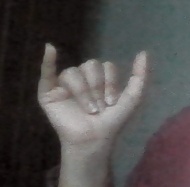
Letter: ya